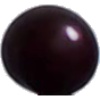
Label: Cherry Wax Black 1